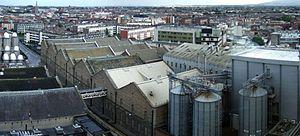
Cet article contient un résumé de l'histoire de la bière de l'Antiquité à nos jours en Europe.